14th Alpini Regiment

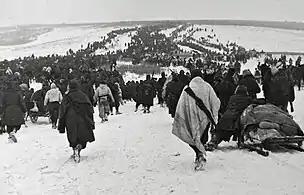
The Alpine Army Corps' retreat in Ukraine in January 1943

At the outbreak of World War I Italy declared its neutrality. In the autumn of 1914 the eight Alpini regiments formed 38 additional Alpini companies with men, who had completed their military service in the preceding four years. These companies were numbered from 80th to 117th and assigned to the existing Alpini battalions. The "Tolmezzo" battalion formed the 109th Alpini Company, and then consisted of four companies. In January 1915, each Alpini battalion began with the formation of a reserve battalion, with men, who had completed their military service at least four years, but not more than eleven years prior. These reserve battalions were named for a valley (abbreviated "Val") located near their associated regular Alpini battalion's base, and the reserve battalions received the same "Nappina" as their associated regular Alpini battalion. The "Tolmezzo" battalion formed the Alpini Battalion "Val Tagliamento", which consisted of the 212th, 272nd, and 278th Alpini Company.